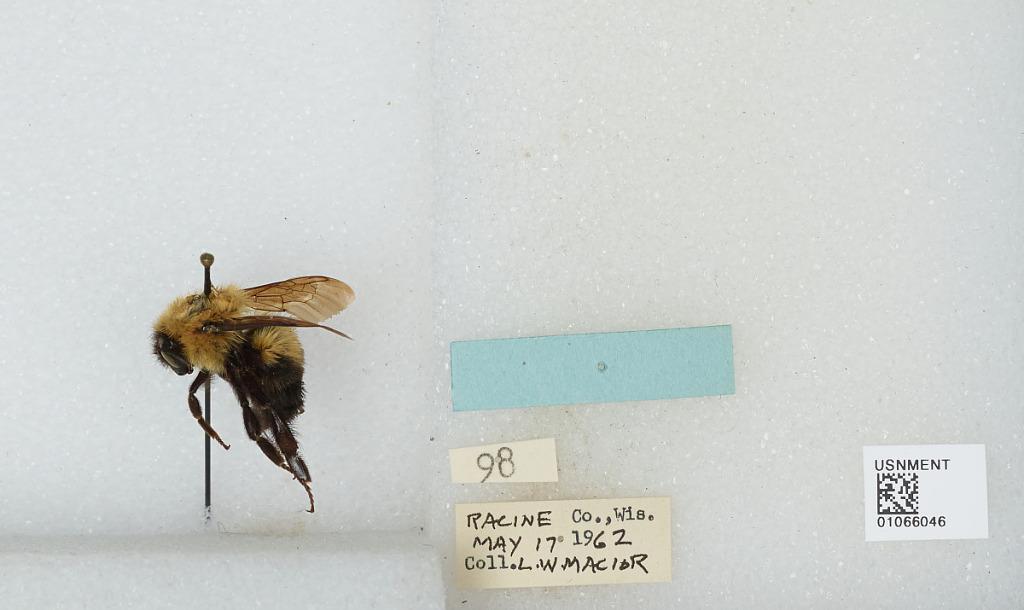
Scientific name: Bombus (Pyrobombus) bimaculatus Cresson
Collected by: L. Macior
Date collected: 1962-5-17
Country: United States
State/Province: Wisconsin
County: Racine
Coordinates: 42.78, -87.76